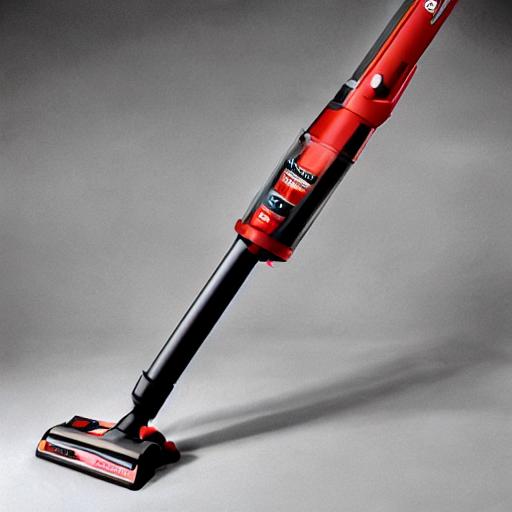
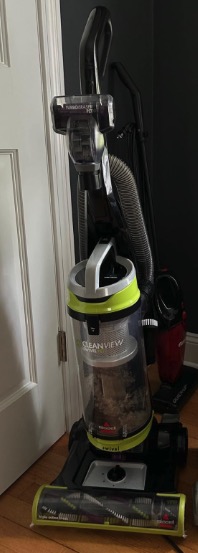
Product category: items_vacuum
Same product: no